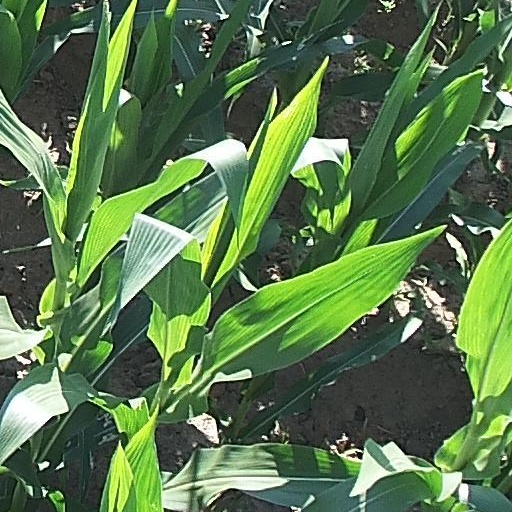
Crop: maize; corn